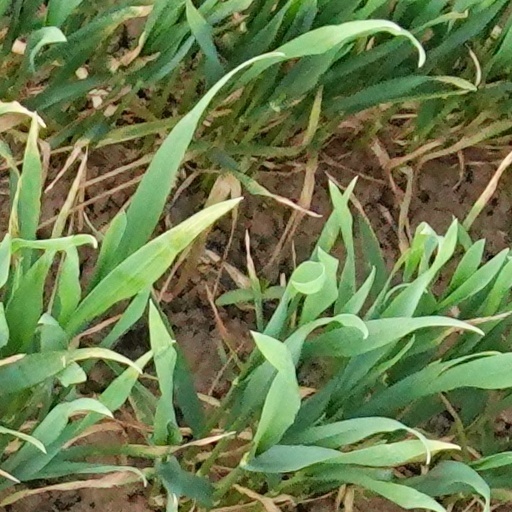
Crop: wheat